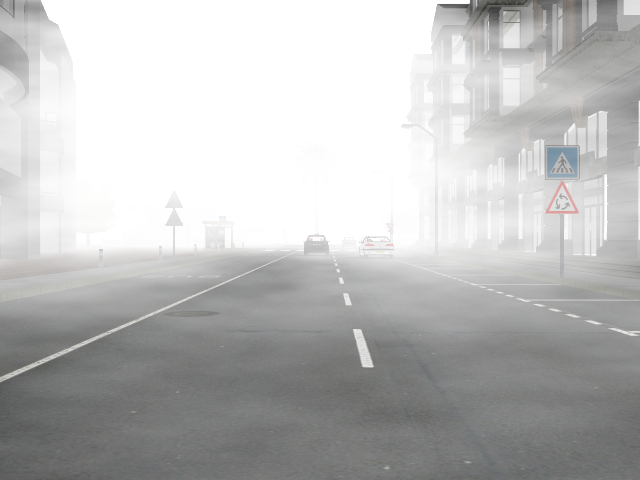
Weather: foggy or hazy